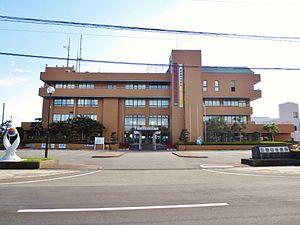
Omaezaki est une ville située dans la préfecture de Shizuoka, au Japon.